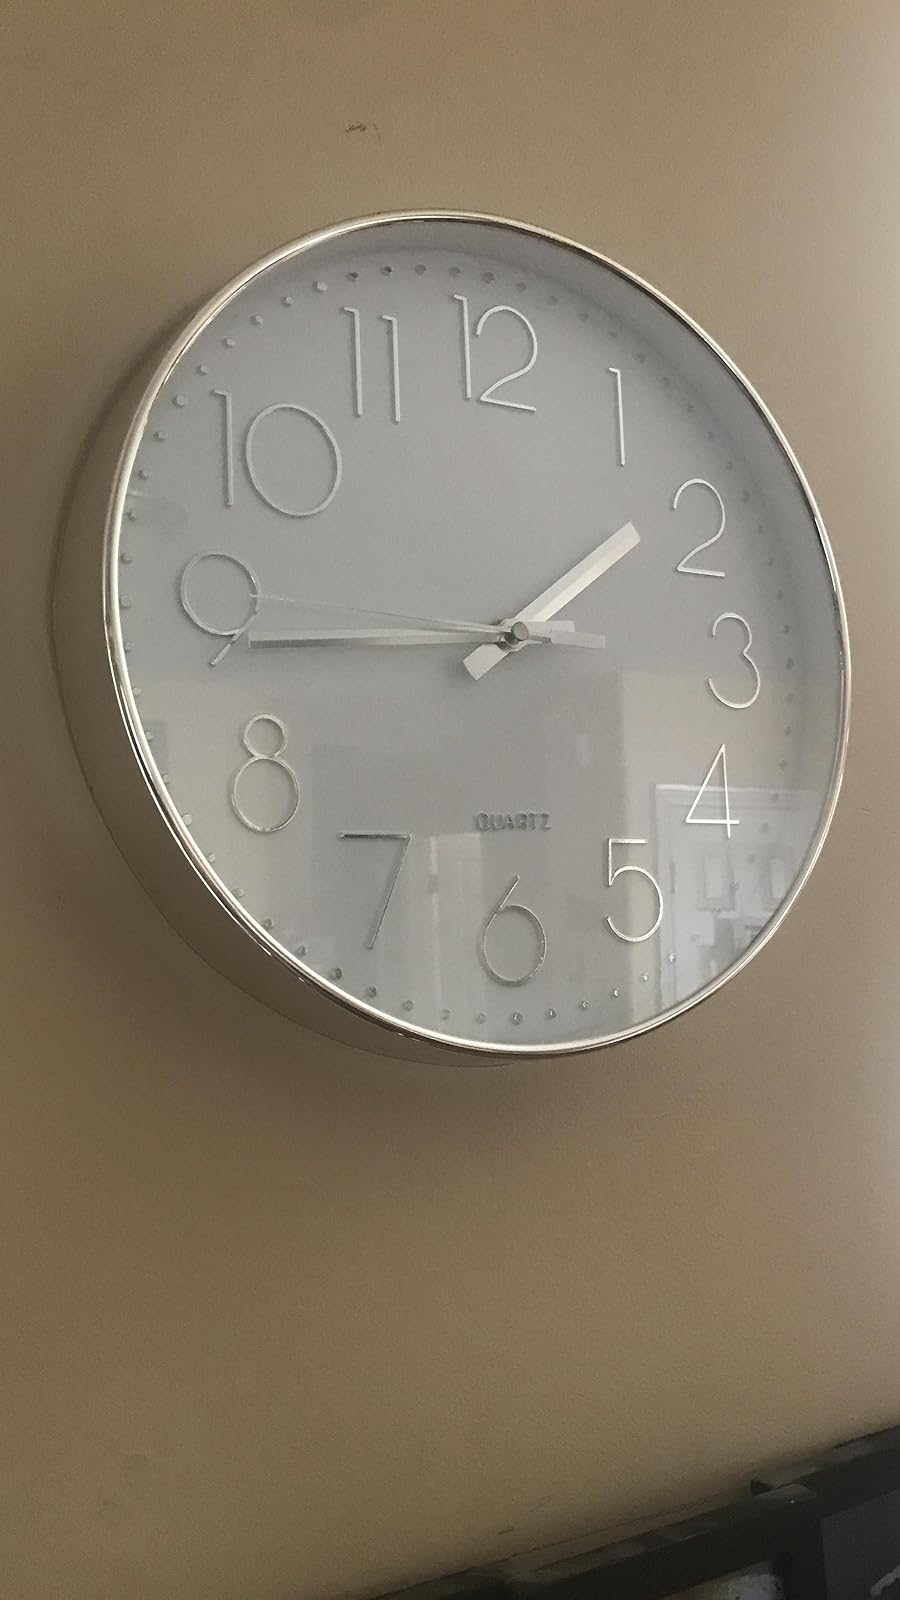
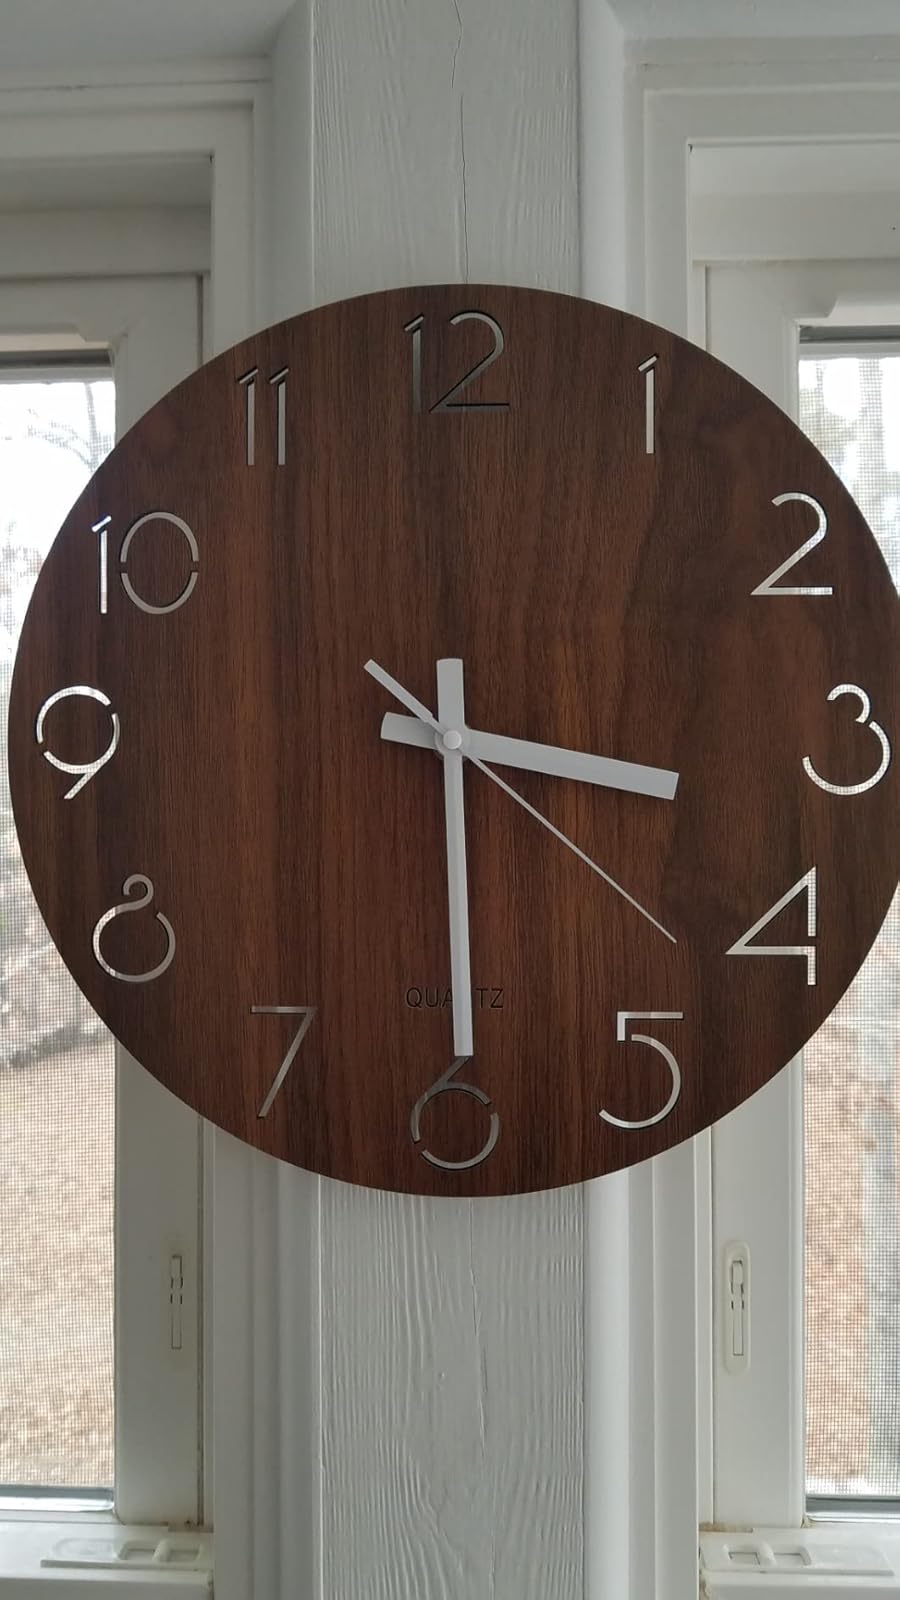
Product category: clock
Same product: no